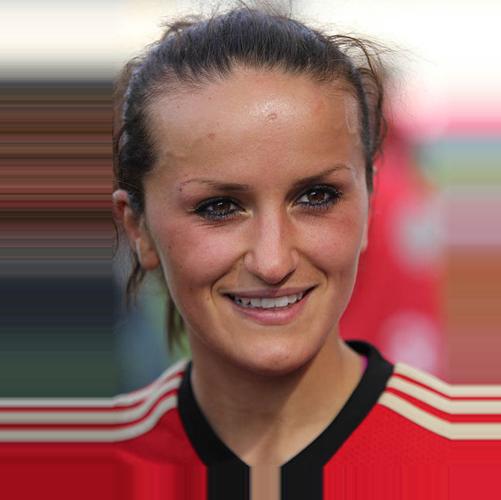
Age: 24